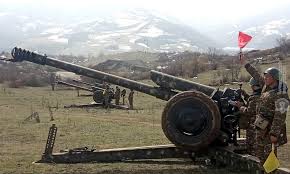
Label: D-30